John Dill

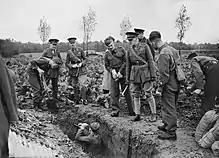
General Sir John Dill, GOC I Corps, inspecting soldiers digging trenches at Flines, France. Stood three away from Dill is his BGS, Brigadier Arthur Percival.

At the outbreak of the Second World War Dill hoped to be appointed Commander-in-Chief of the British Expeditionary Force, but the position again went to Gort. The resulting vacancy as Chief of the Imperial General Staff (CIGS) was filled by Sir Edmund Ironside, leaving Dill to be eventually posted as commander of I Corps in France on 3 September 1939. He was promoted to general on 1 October 1939 (with seniority backdated to 5 December 1937).